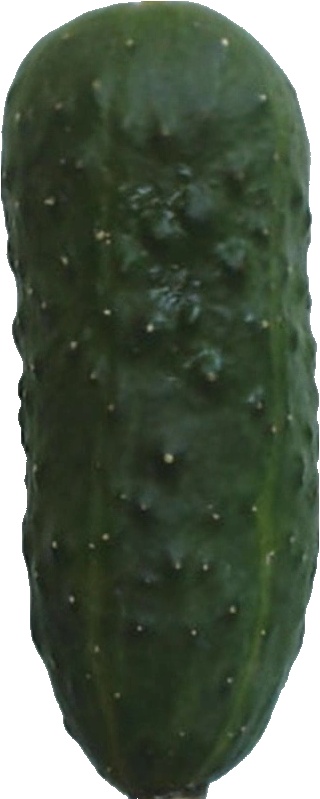
Label: cucumber_1